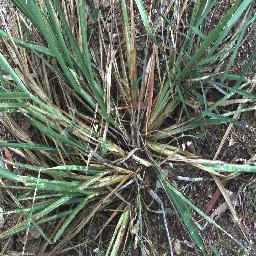
Label: negative